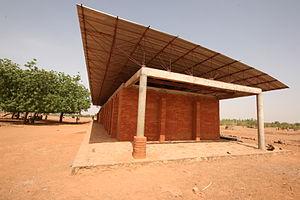
Diébédo Francis Kéré, né en 1965 à Gando, est un architecte burkinabé.